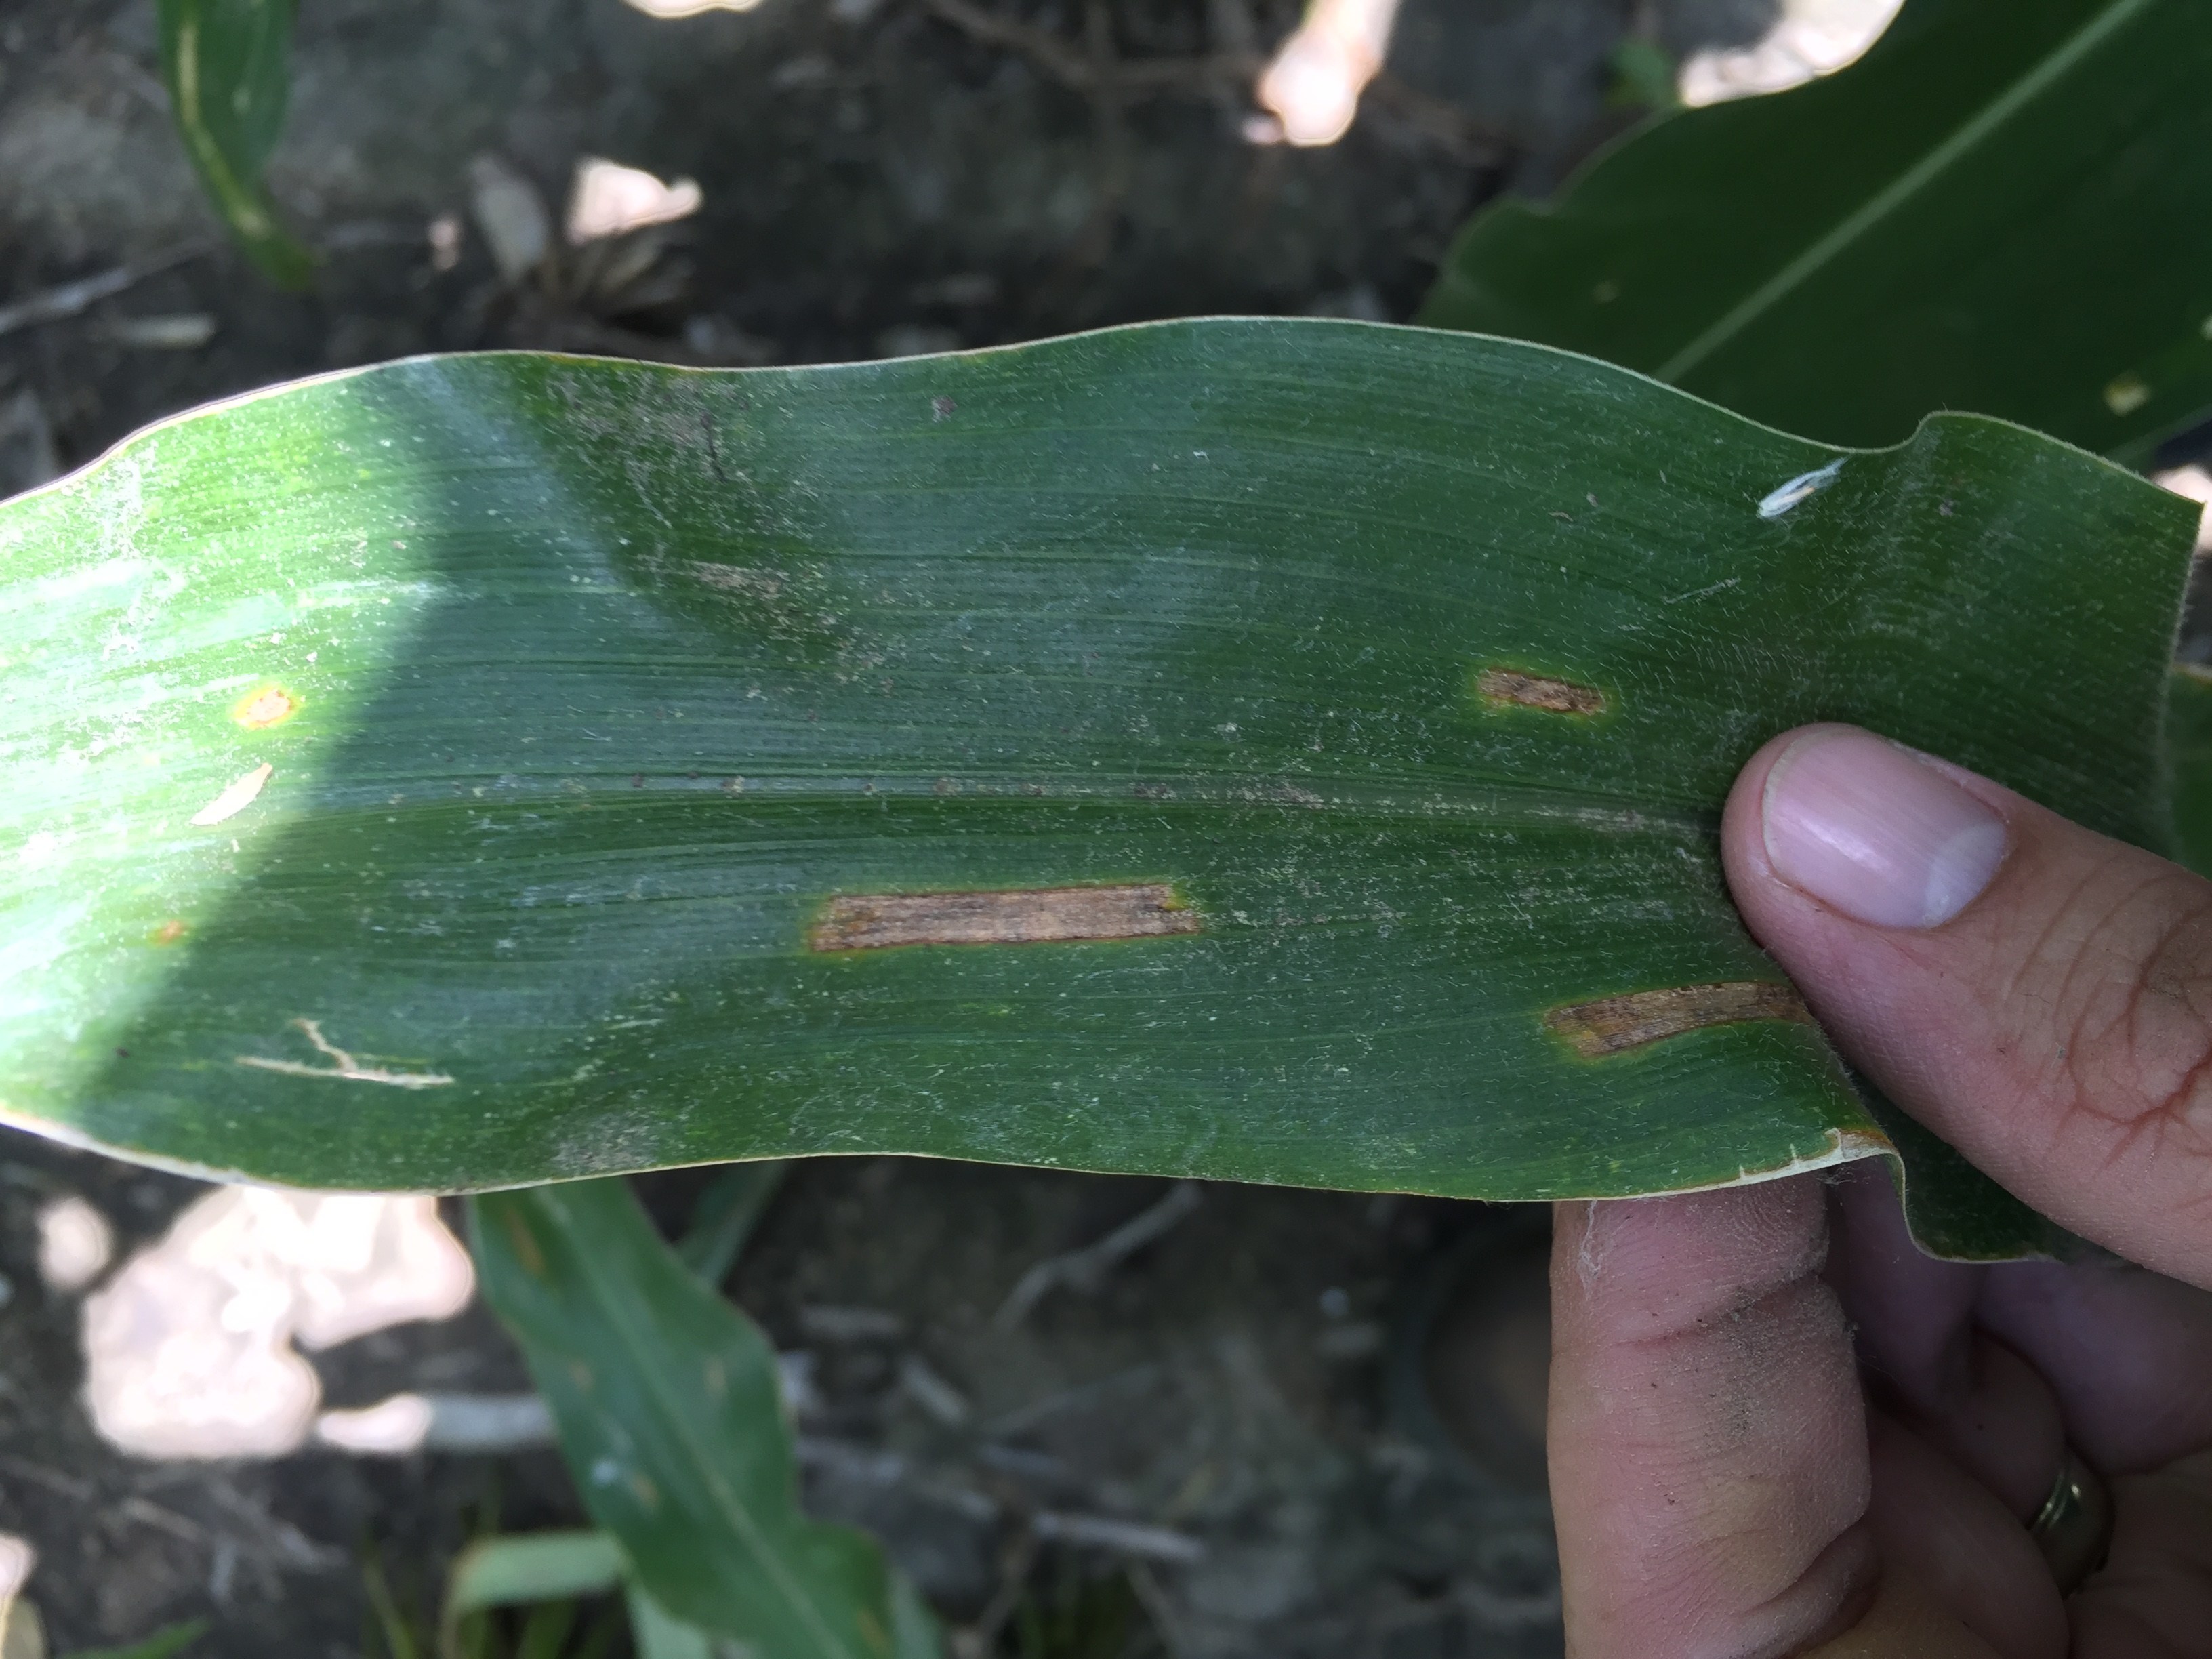
Labels: Corn Gray leaf spot